Mitra papalis

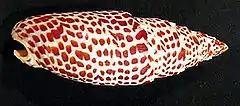
A shell of "Mitra papalis"

Shells of "Mitra papalis" can reach a length of about . The form of these large shells is similar to a Papal mitre (hence the common name). They are elongate to ovate, fusiform and smooth but without axial streaks on the surface. Sutural coronations are present. The aperture is moderately wide, smooth within. The shell surface is white, with small white nodules under sutures and with several rows of irregular bright red-orange or purplish blotches.